Stephen Jurika

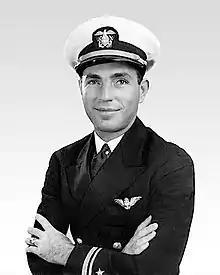
Stephen Jurika as a lieutenant (jg)

Stephen Jurika Jr. (9 December 1910 – 15 July 1993) was a United States Navy officer and aviator during World War II, best known for his role as an intelligence officer in the Doolittle Raid. He was awarded the Navy Cross for his actions as navigator of the aircraft carrier after it was severely damaged and set ablaze by a lone Japanese dive bomber on 19 March 1945. After the war he was the naval air attaché in Australia, and during the Korean War, he was the naval liaison officer with the Japan Air Self-Defense Force. He retired from the Navy in 1962, he became a professor at Stanford University, Santa Clara University and the Naval Postgraduate School in Monterey, California.